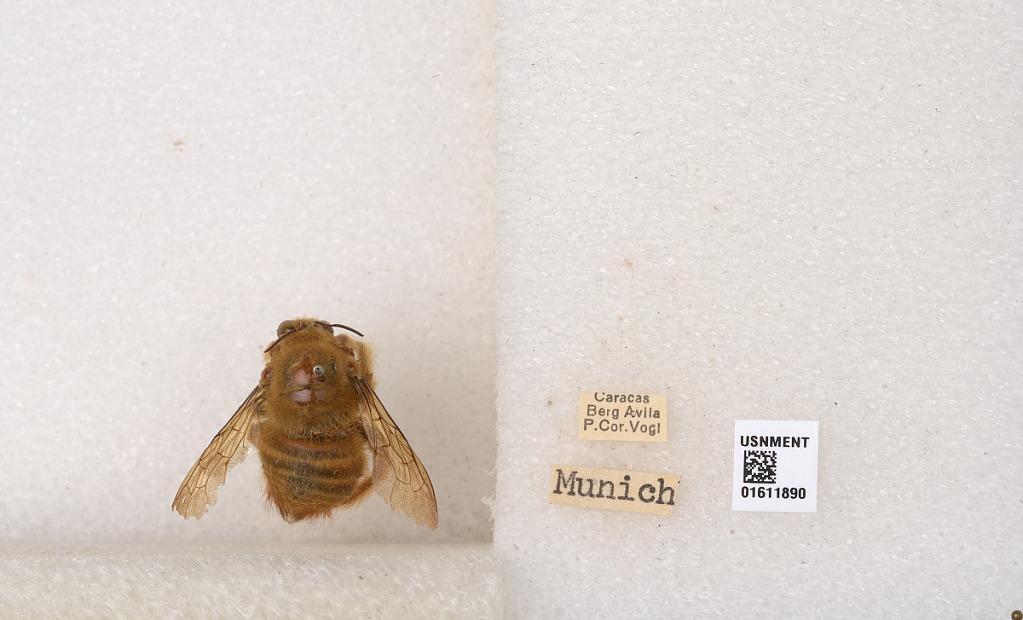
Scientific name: Xylocopa (Neoxylocopa) sp.
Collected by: J. Forster
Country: Venezuela
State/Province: Caracas
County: La Guaira
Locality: Berg Avila (Parque Nacional El Avila)